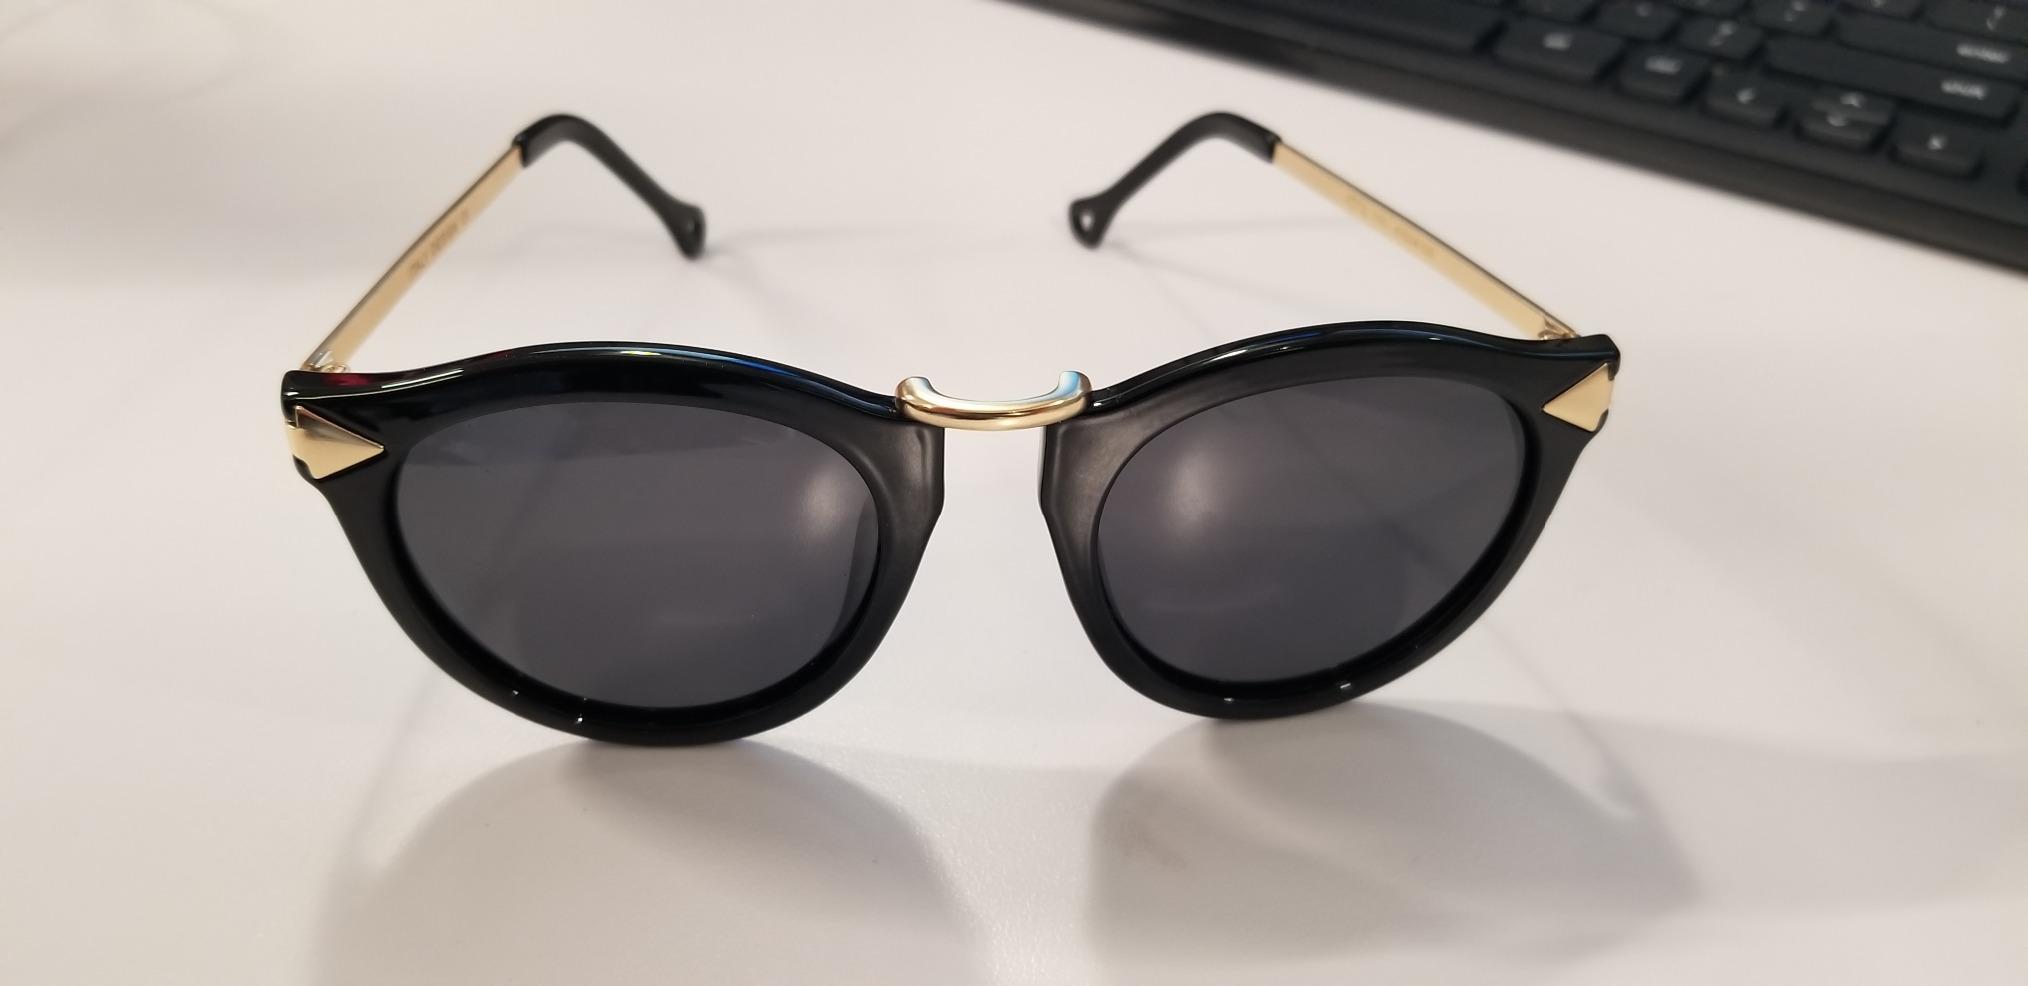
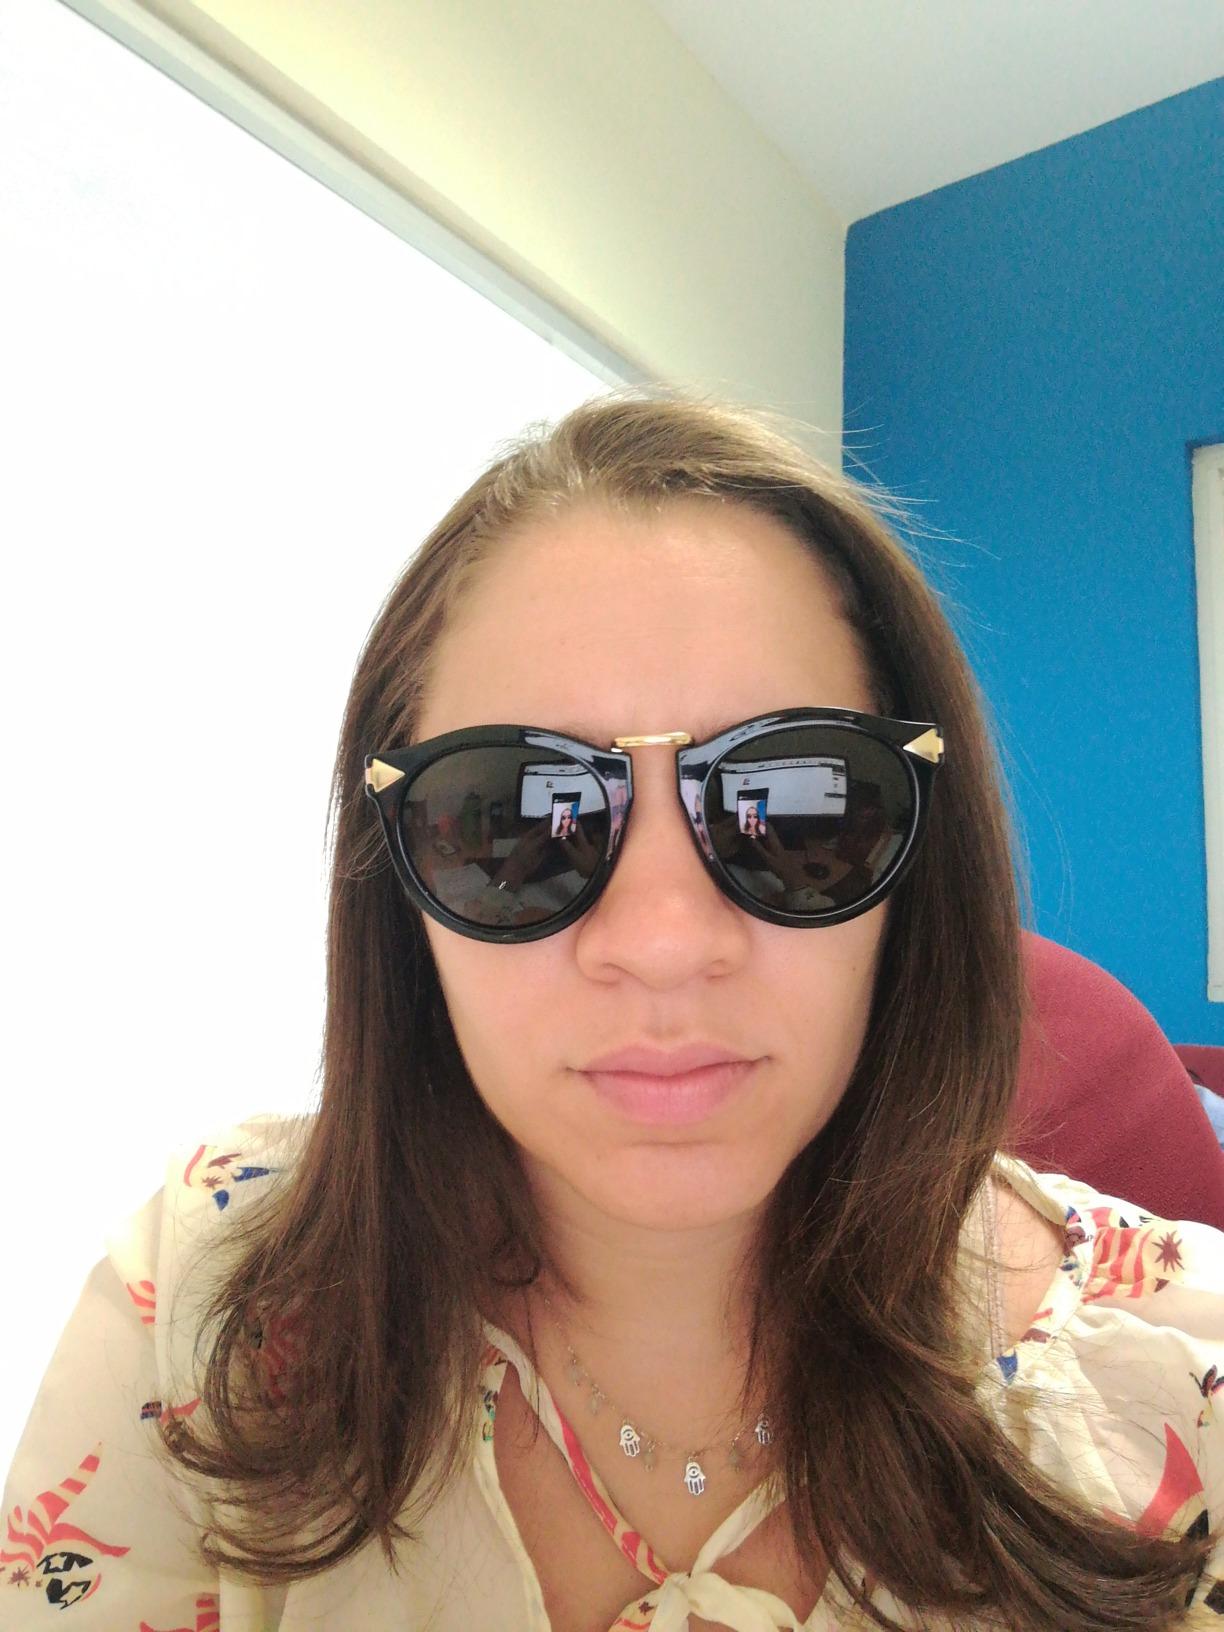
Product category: accessories_sunglasses
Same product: yes